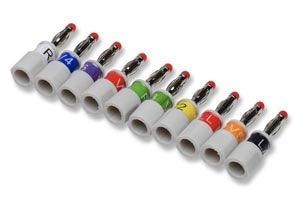
Banana Adapters, Adult/Pediatric Banana, 10/st, Compatible w/ OEM: 900178-001, NLGE9904 (DROP SHIP ONLY) (Freight Terms are Prepaid & Added to Invoice - Contact Vendor for Specifics)
Usually Drop-ships direct from manufacturer in 5-7 business days
Brand: Cables and Sensors
Category: Health & Beauty > Health Care > Biometric Monitor Accessories > Blood Pressure Monitor Accessories